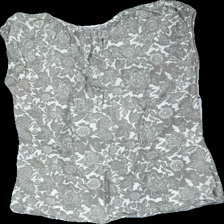
View: back
Type: Blouse
Category: Ladies
Brand: Not in the list
Brand text on label: ast west
Colors: Blue, White
Material: 100% Cotton
Pattern: Floral print
Cut: Regular, C-collar
Size: L
Season: All
Stains: Minor
Price range: <50
Recommended usage: Recycle
Description: Green and white floral blouse
Comment: sweat stains